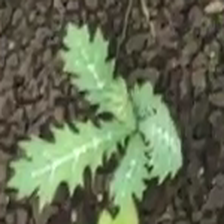
Weed species: Bilayat_(Mexicana_Argemone)